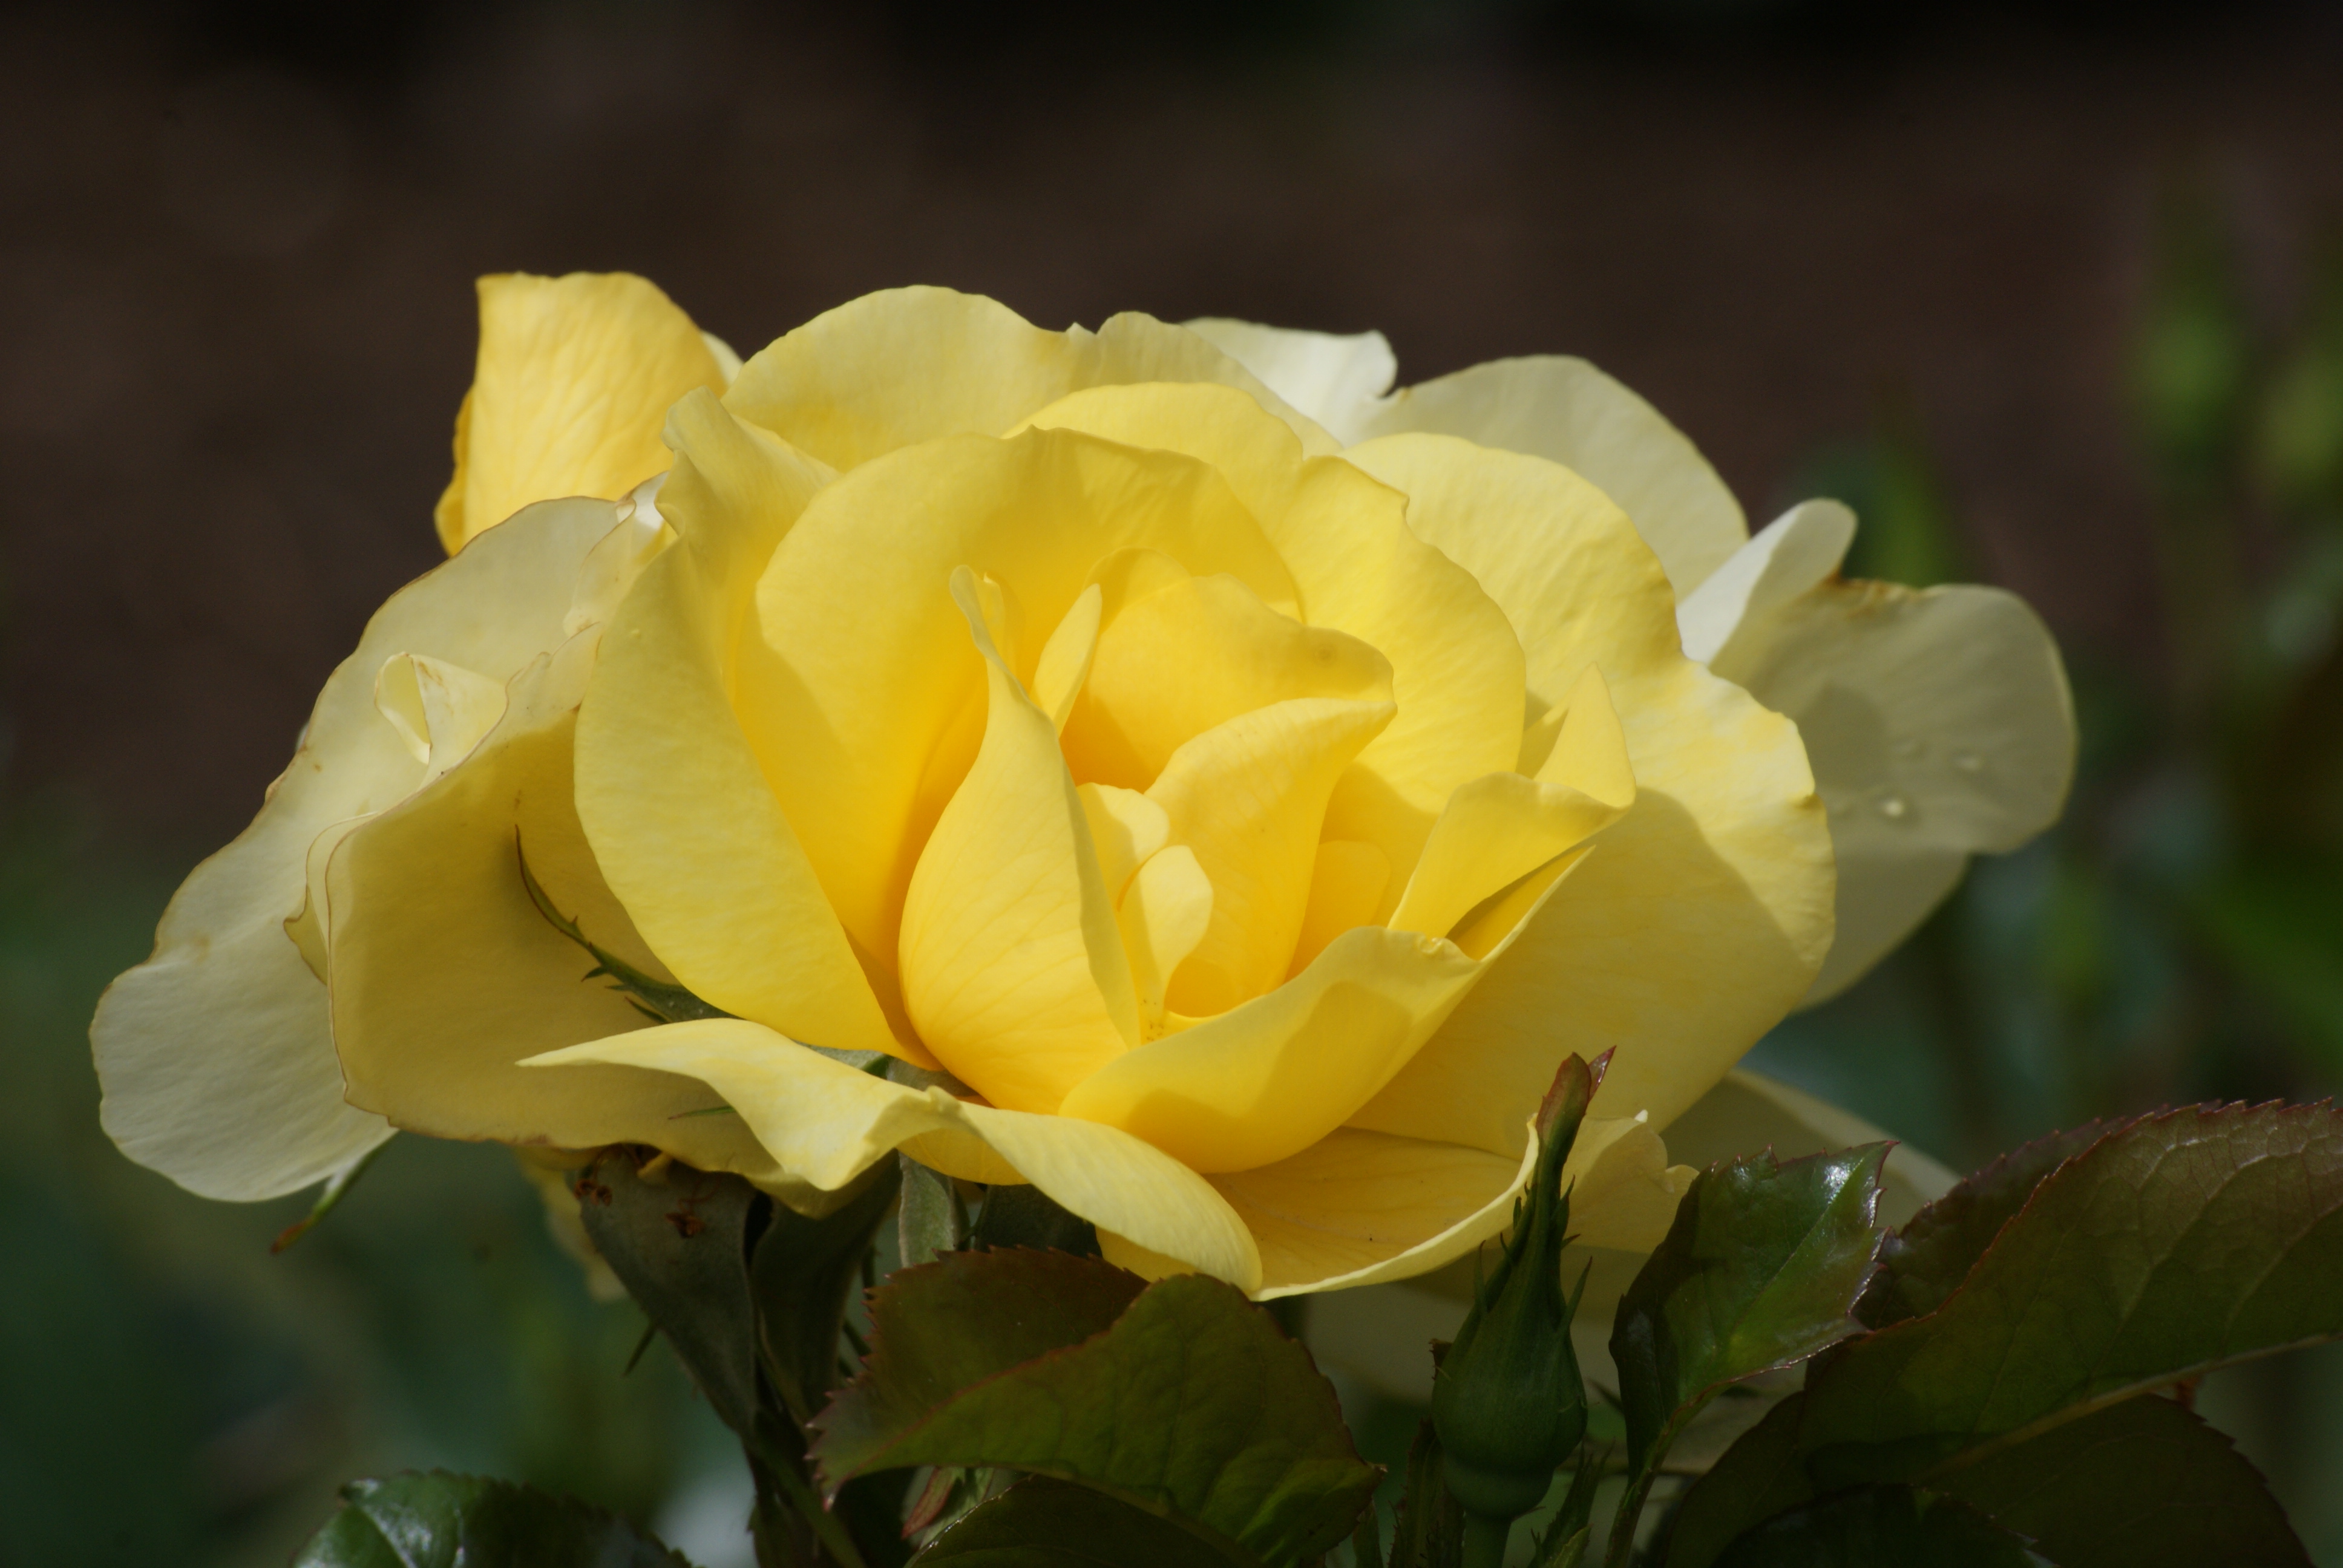
plant, flower, petal, rose, yellow, flora, flowers, roses, gardens, blooms, florals, serendiptyrose, floribunda, macro photography, flowering plant, garden roses, rose family, plant stem, land plant, rose order, austrian briar